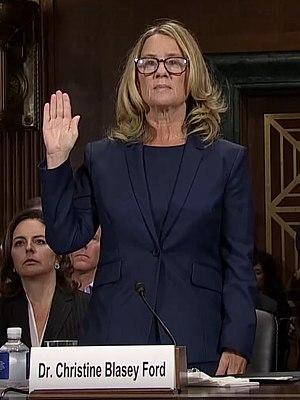
Christine Margaret Blasey Ford, née le 28 novembre 1966, est une psychologue américaine, professeure de psychologie à l'université de Palo Alto. En 2018, elle accuse Brett Kavanaugh, alors candidat à la Cour suprême américaine, d'agression sexuelle.